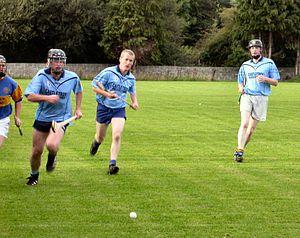
Limerick est une ville d'Irlande, chef-lieu du comté du même nom.